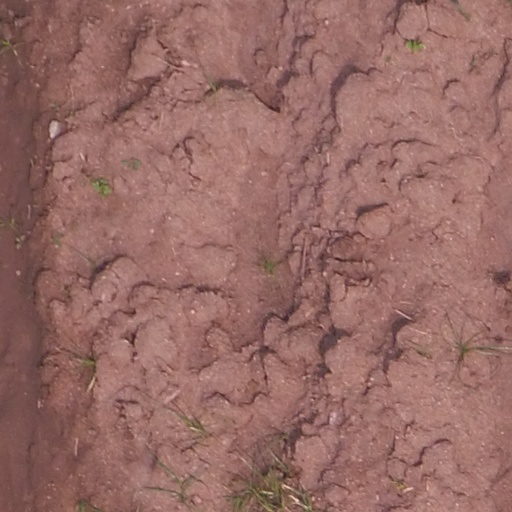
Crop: maize; corn